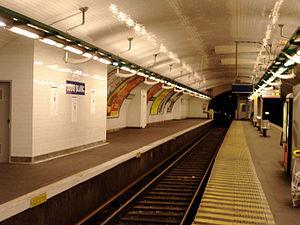
Station Louis Blanc de la ligne 7 du métro de Paris, France.